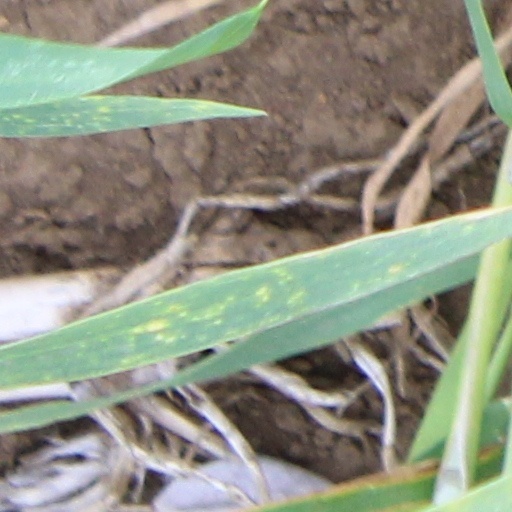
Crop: wheat